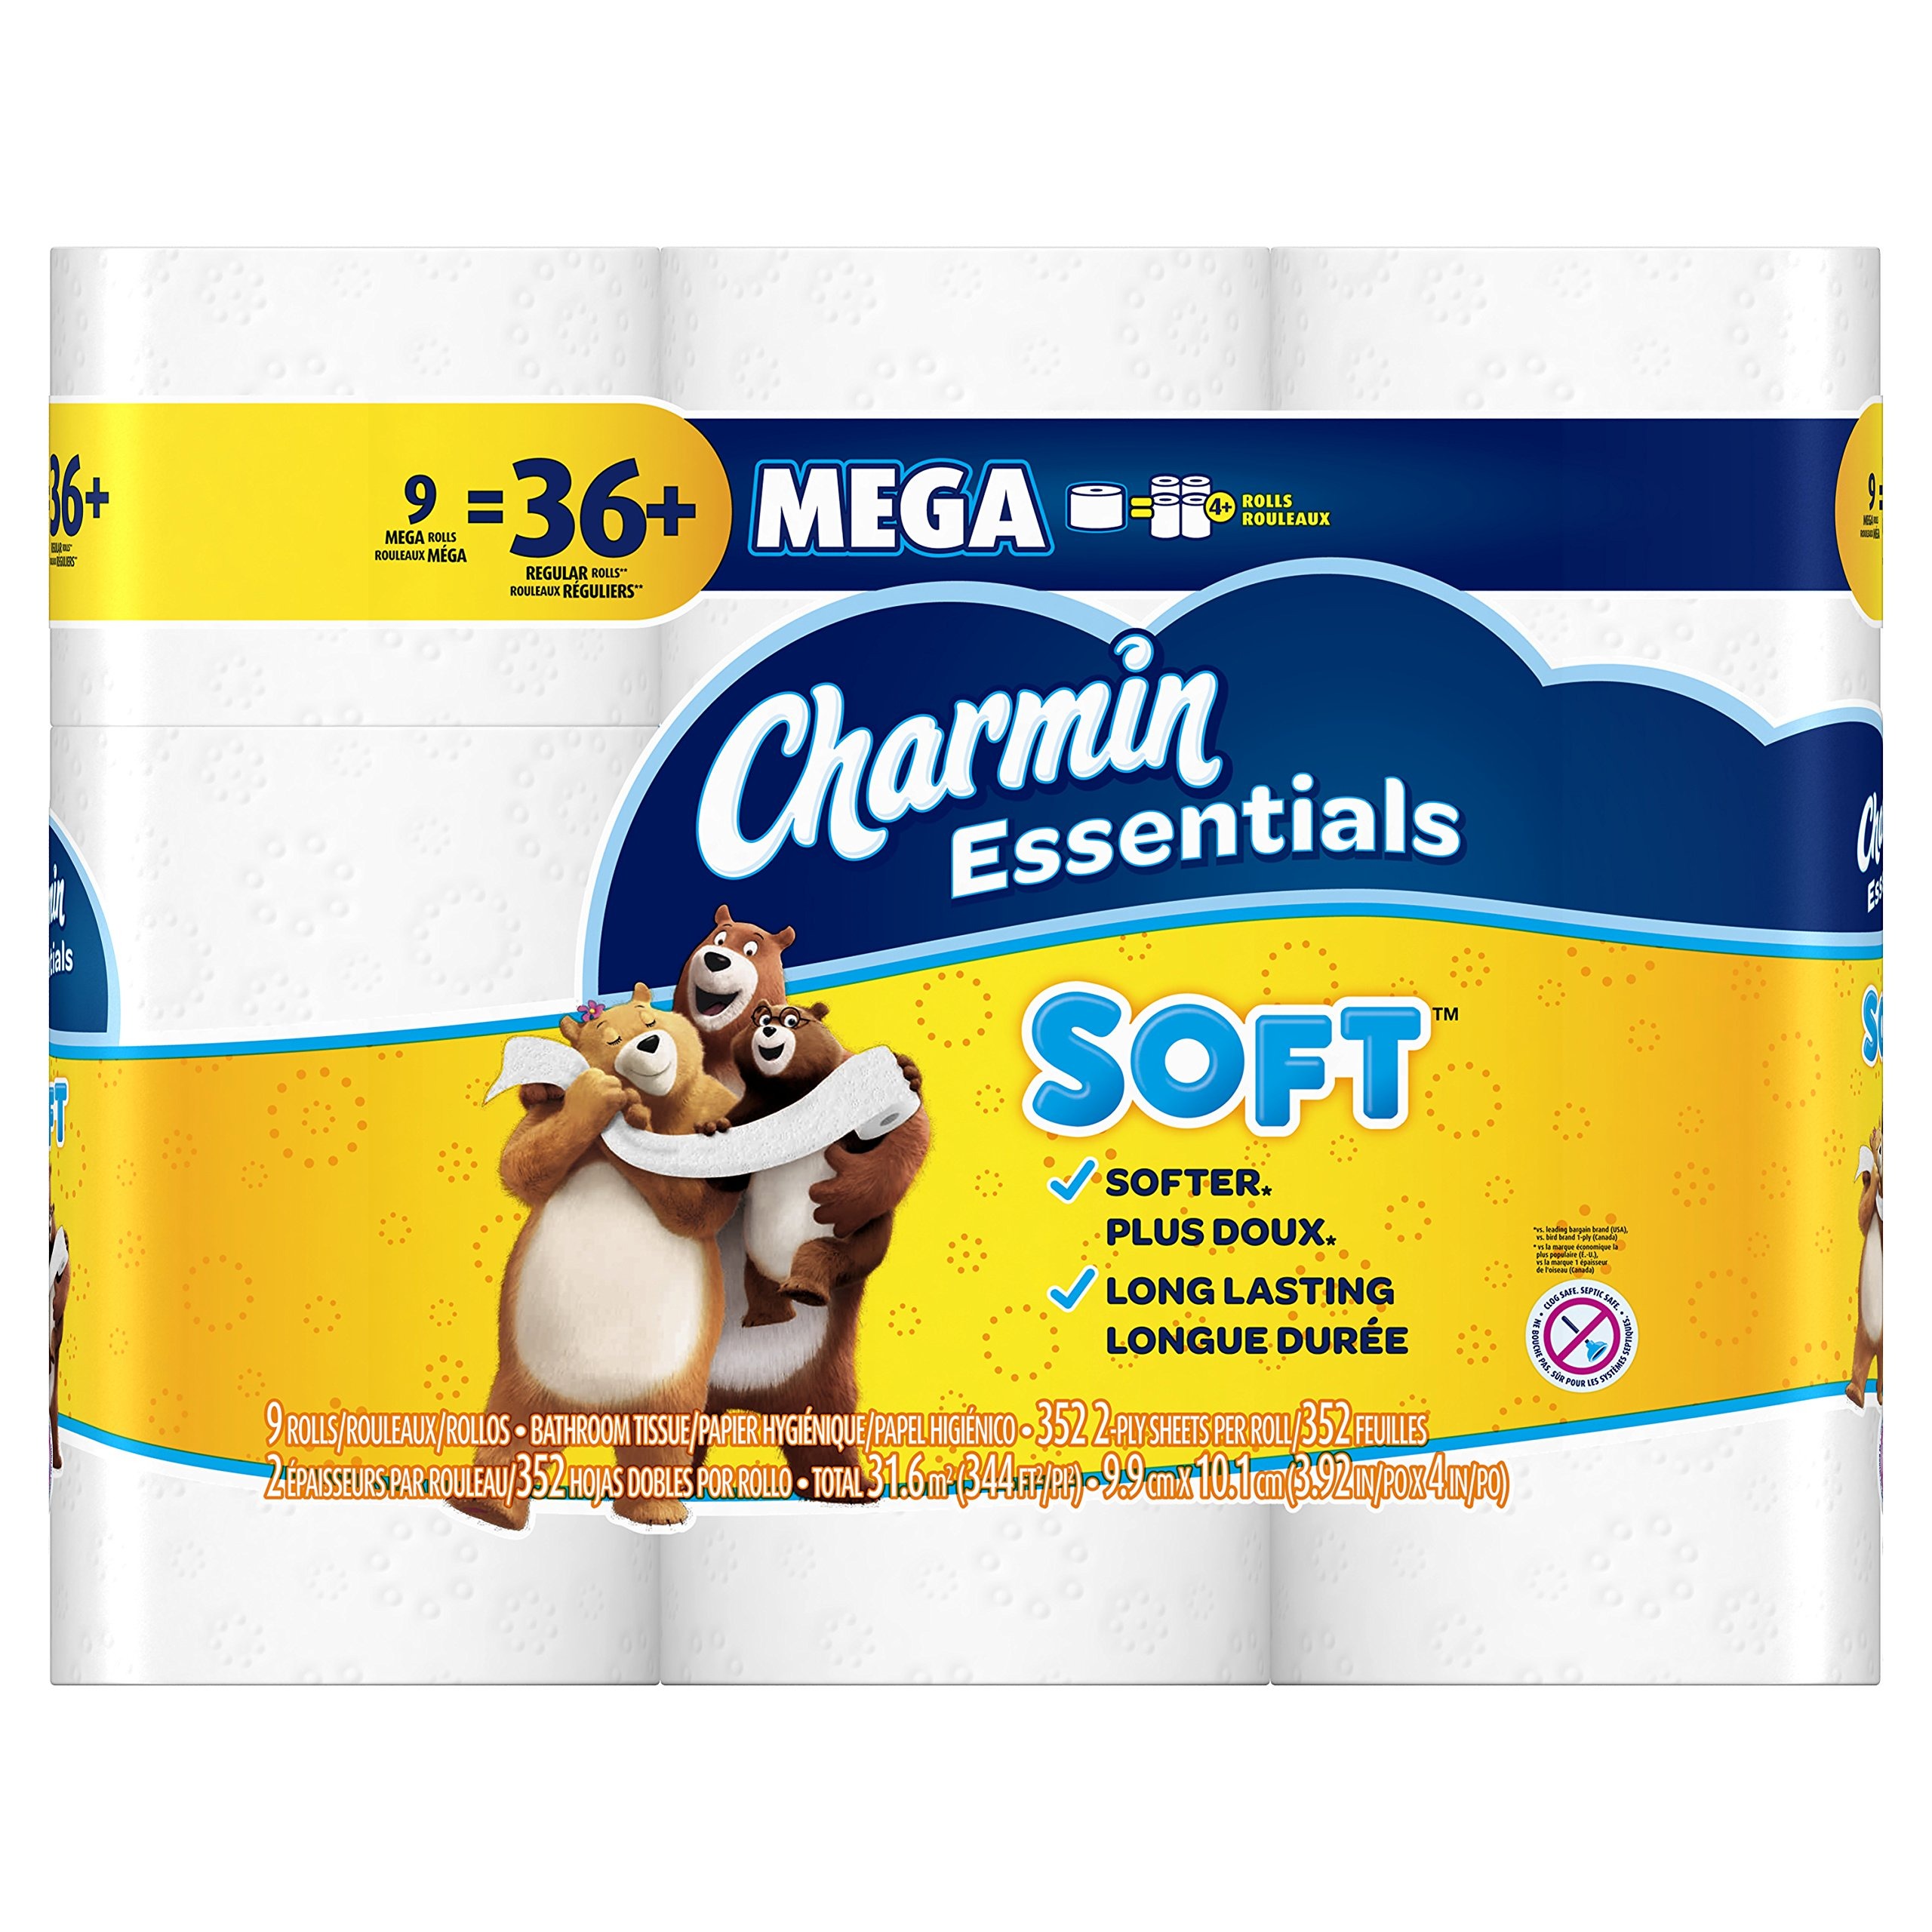
Item Name: Charmin Essentials Soft Toilet Paper Mega Rolls, 9 ct
Bullet Point 1: Pack contains 9 Mega Rolls (352 sheets per roll) of Charmin Essentials Soft toilet paper
Bullet Point 2: Soft 2-ply toilet paper
Bullet Point 3: Clog-safe and septic-safe; Roto-Rooter approved
Bullet Point 4: Softer vs. the leading bargain brand
Bullet Point 5: Charmin Essentials Soft is long lasting
Value: 9.0
Unit: Count

Price: 20.235